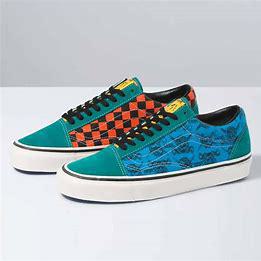
Brand: Vans
Model: Old Skool 36 DX